Which point is corresponding to the reference point?
Reference image:
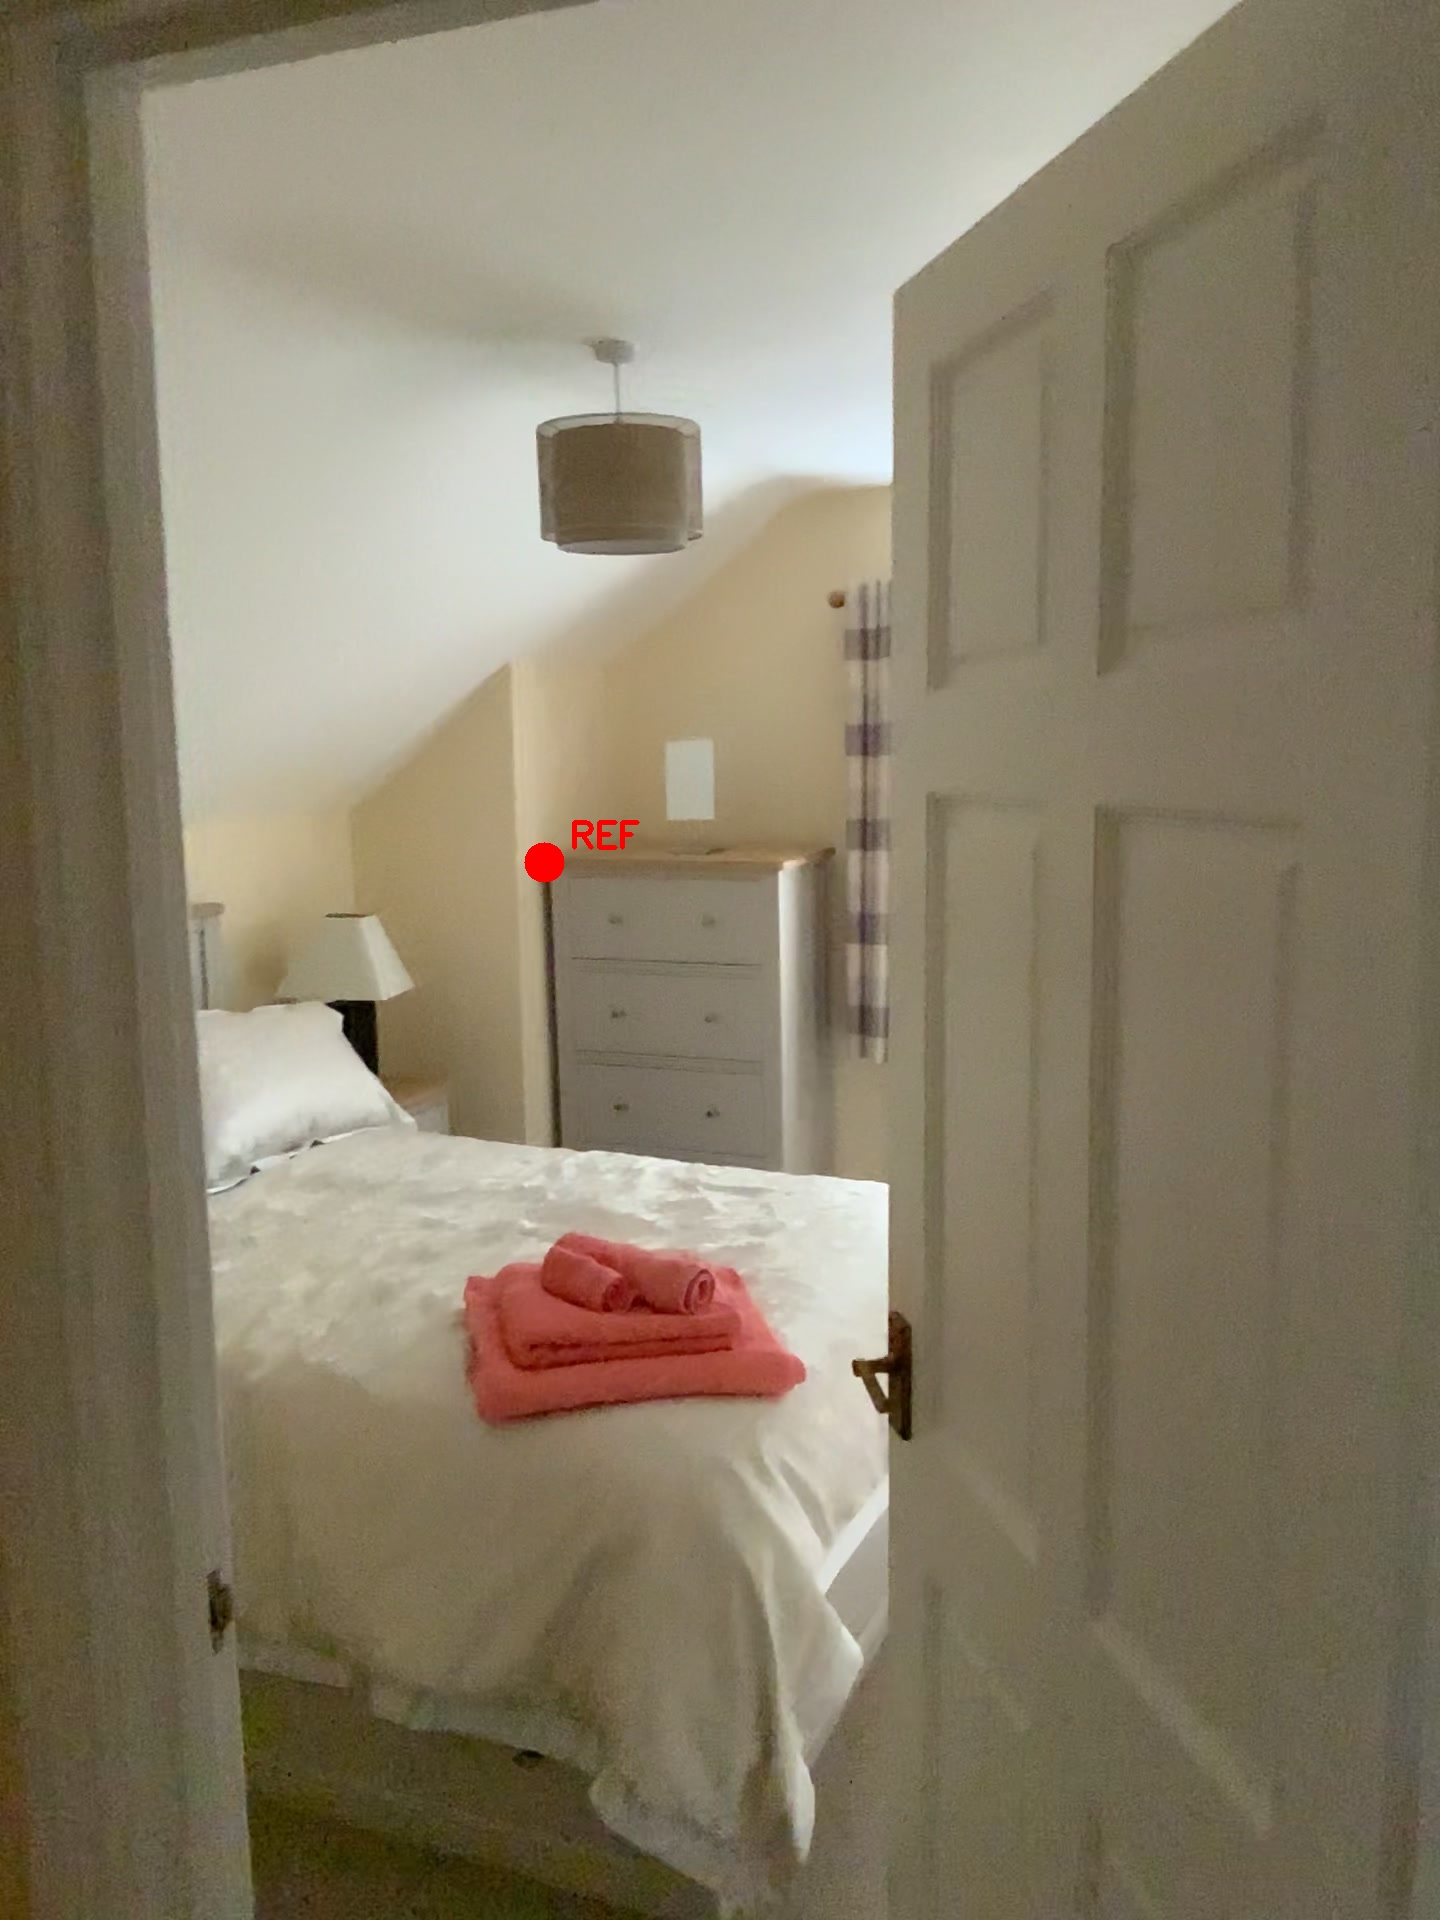
Option image:
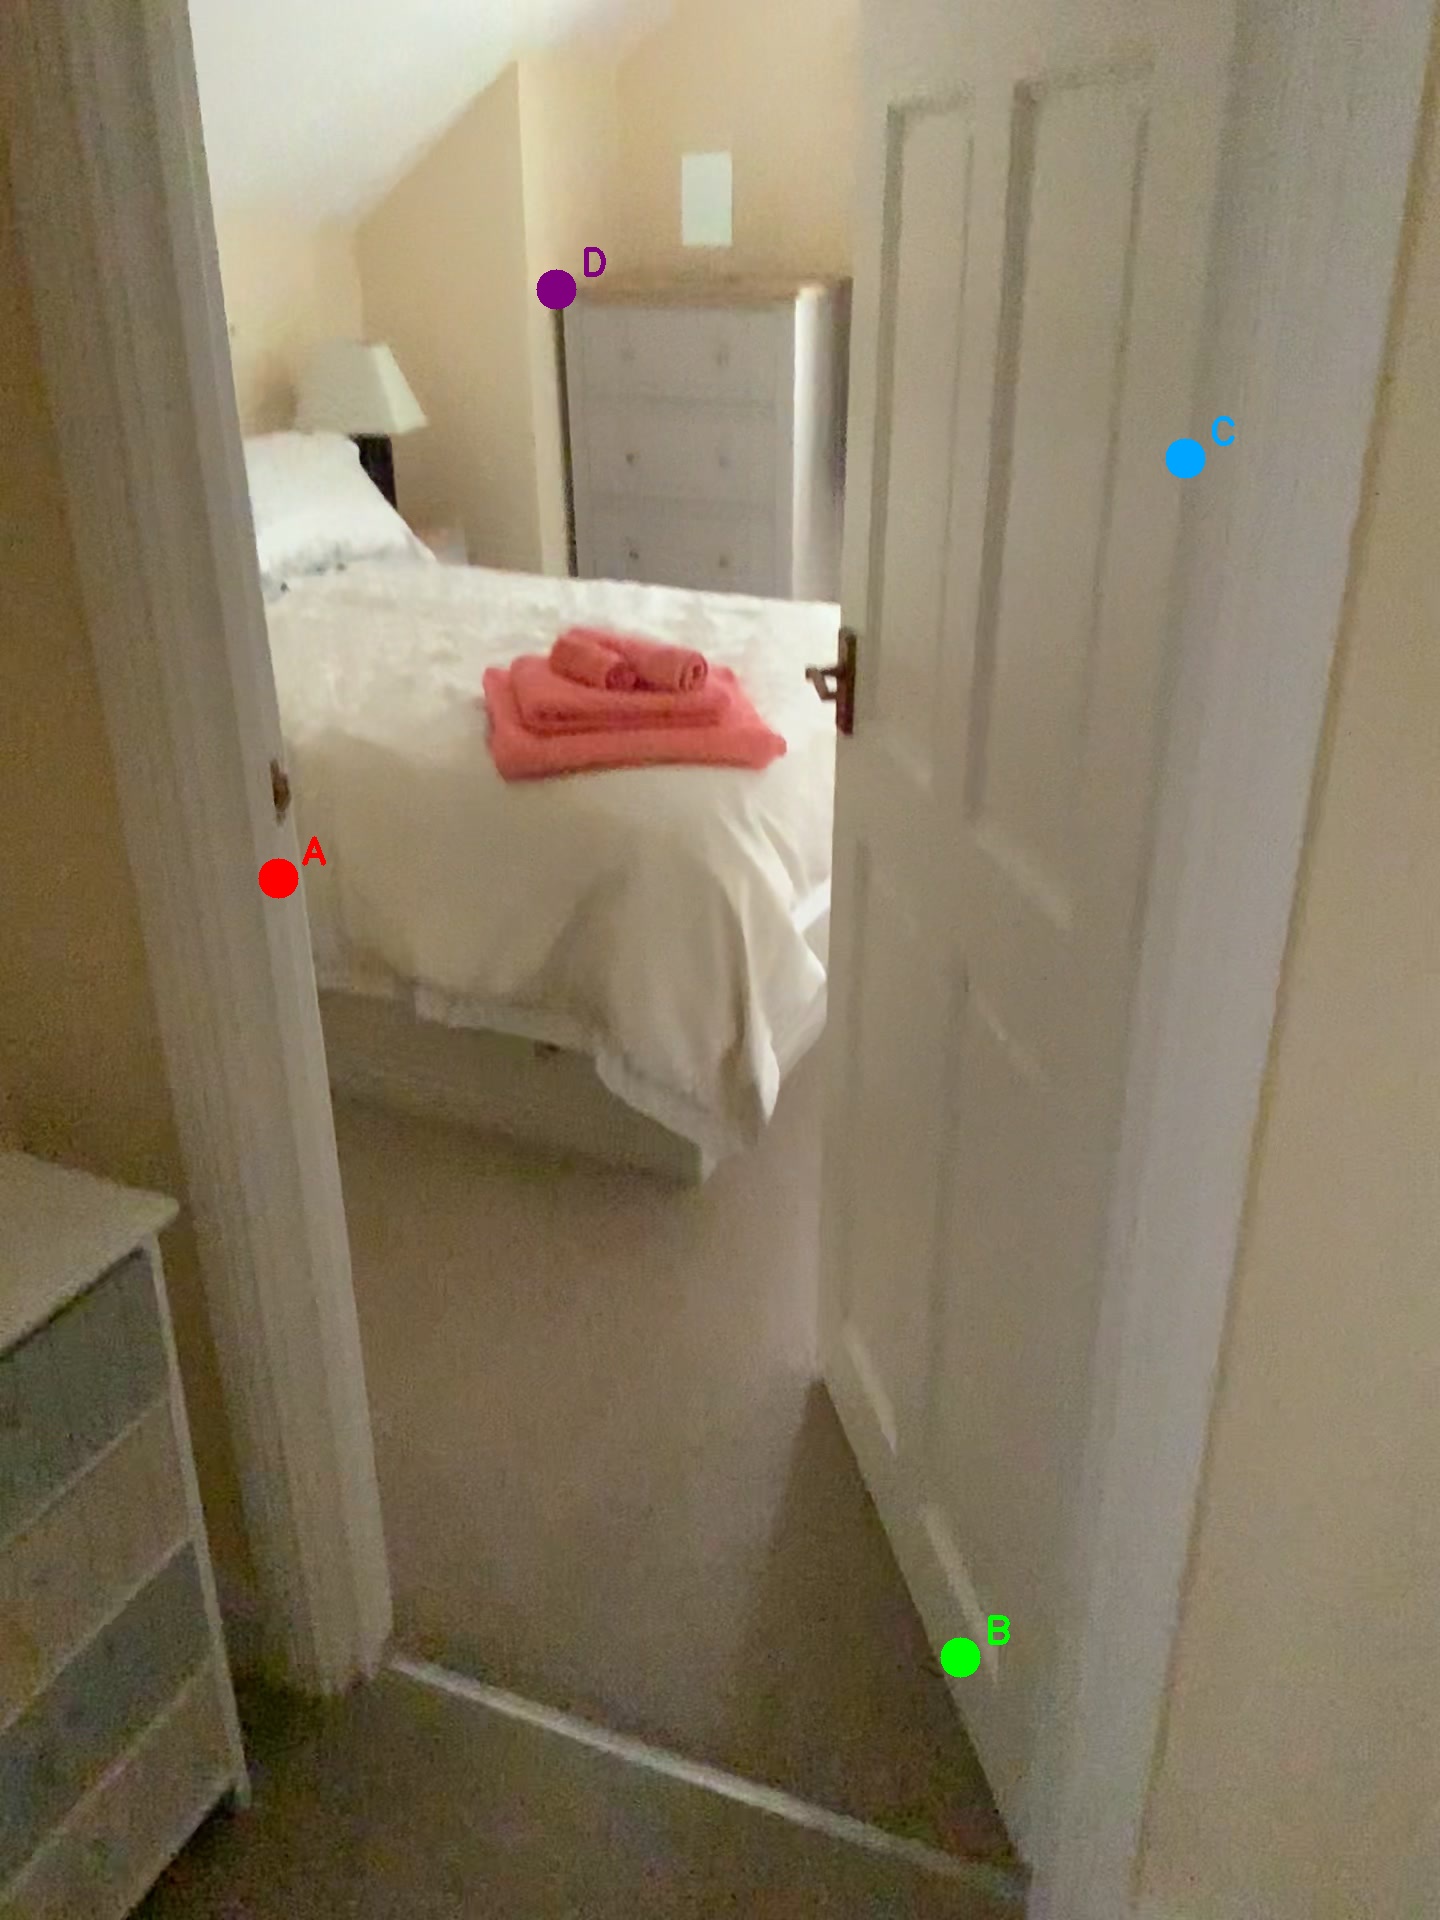
Choices:
Point A
Point B
Point C
Point D
Answer: (D)